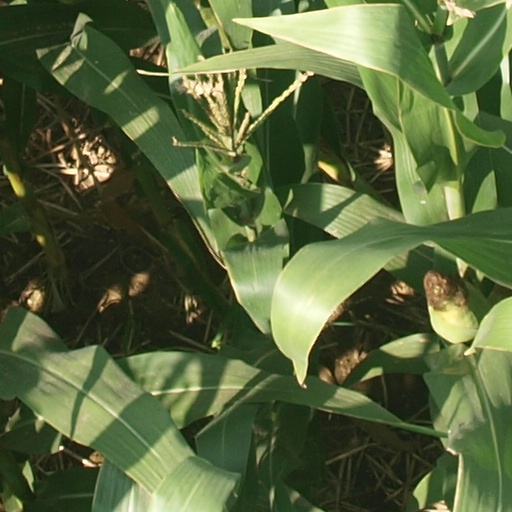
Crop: maize; corn